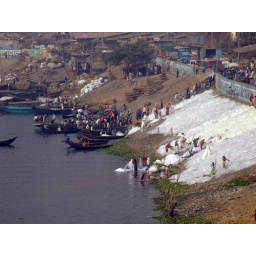
Het uitwassen van plastic zakken in de al dode rivier.